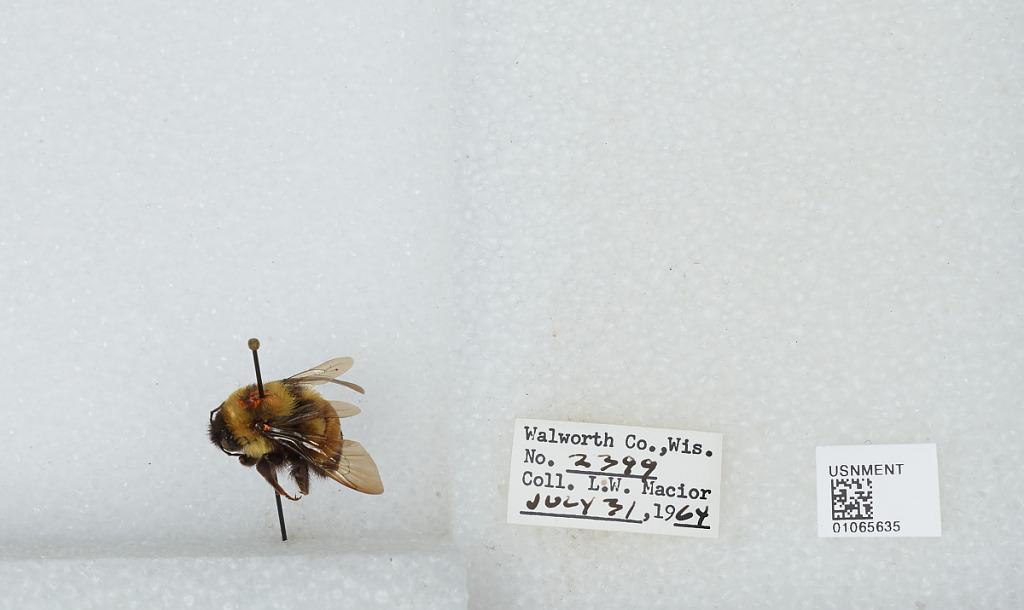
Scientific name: Bombus (Bombus) affinis Cresson
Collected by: L. Macior
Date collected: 1964-7-31
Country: United States
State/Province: Wisconsin
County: Walworth
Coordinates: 42.67, -88.54